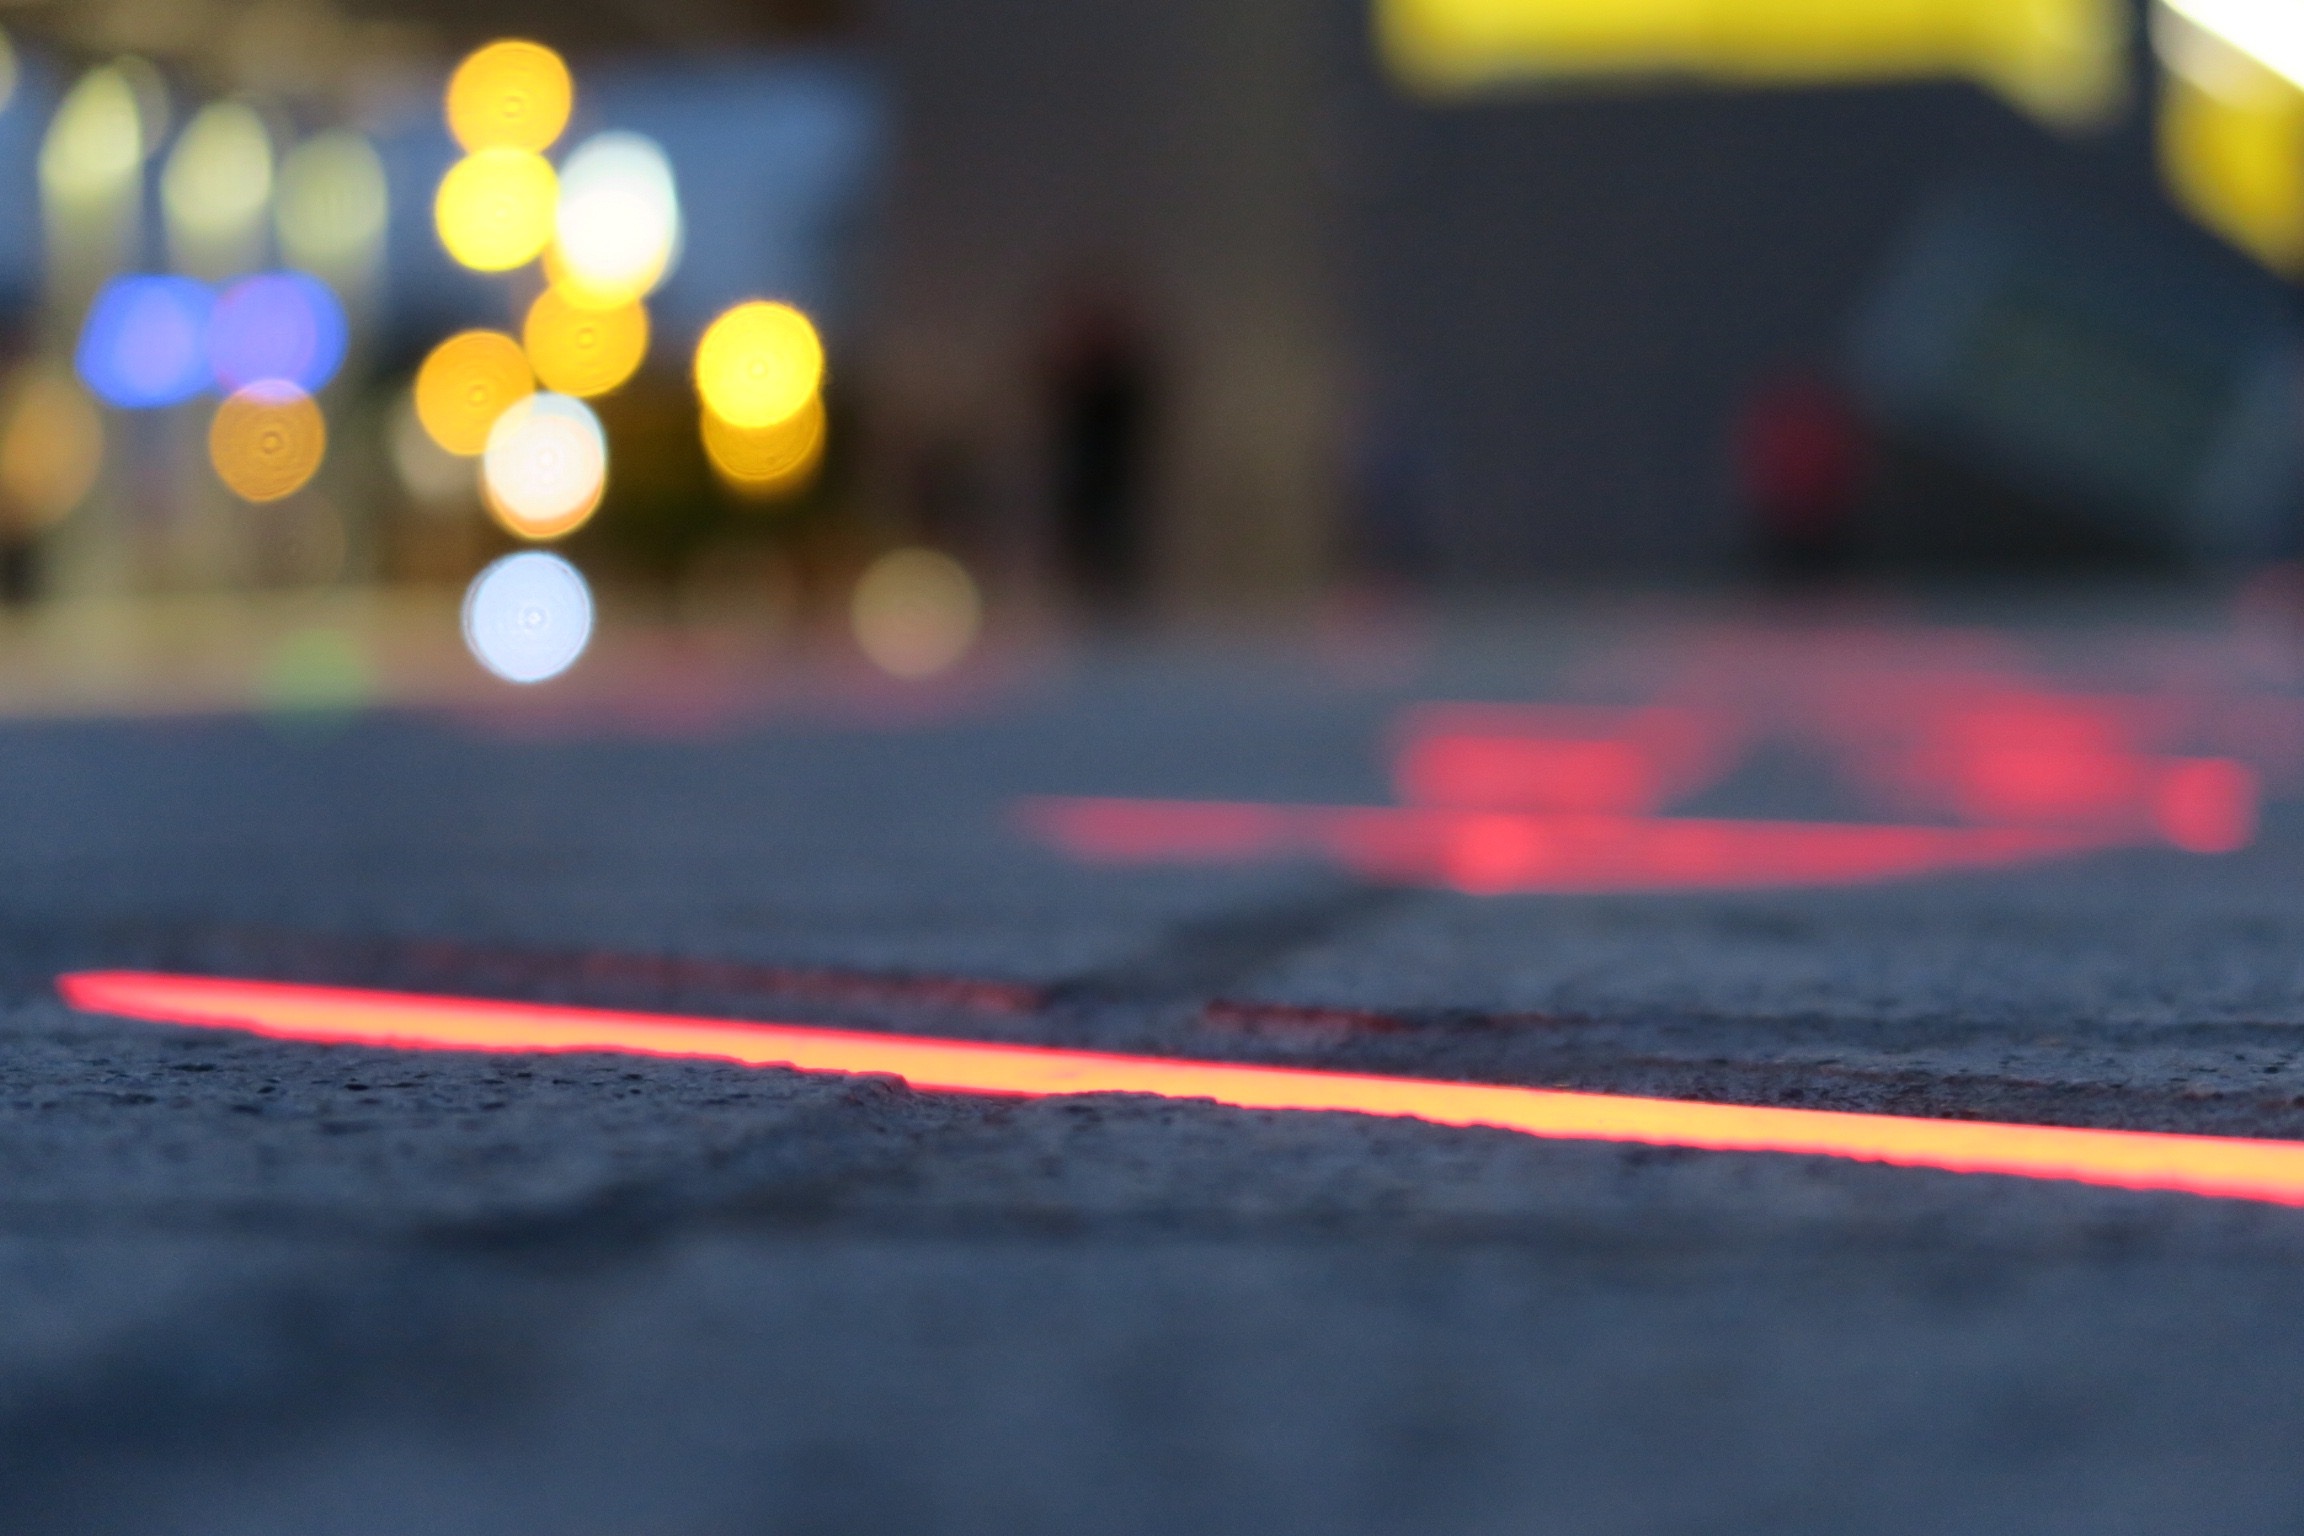
light, red, vehicle, color, yellow, atmosphere of earth